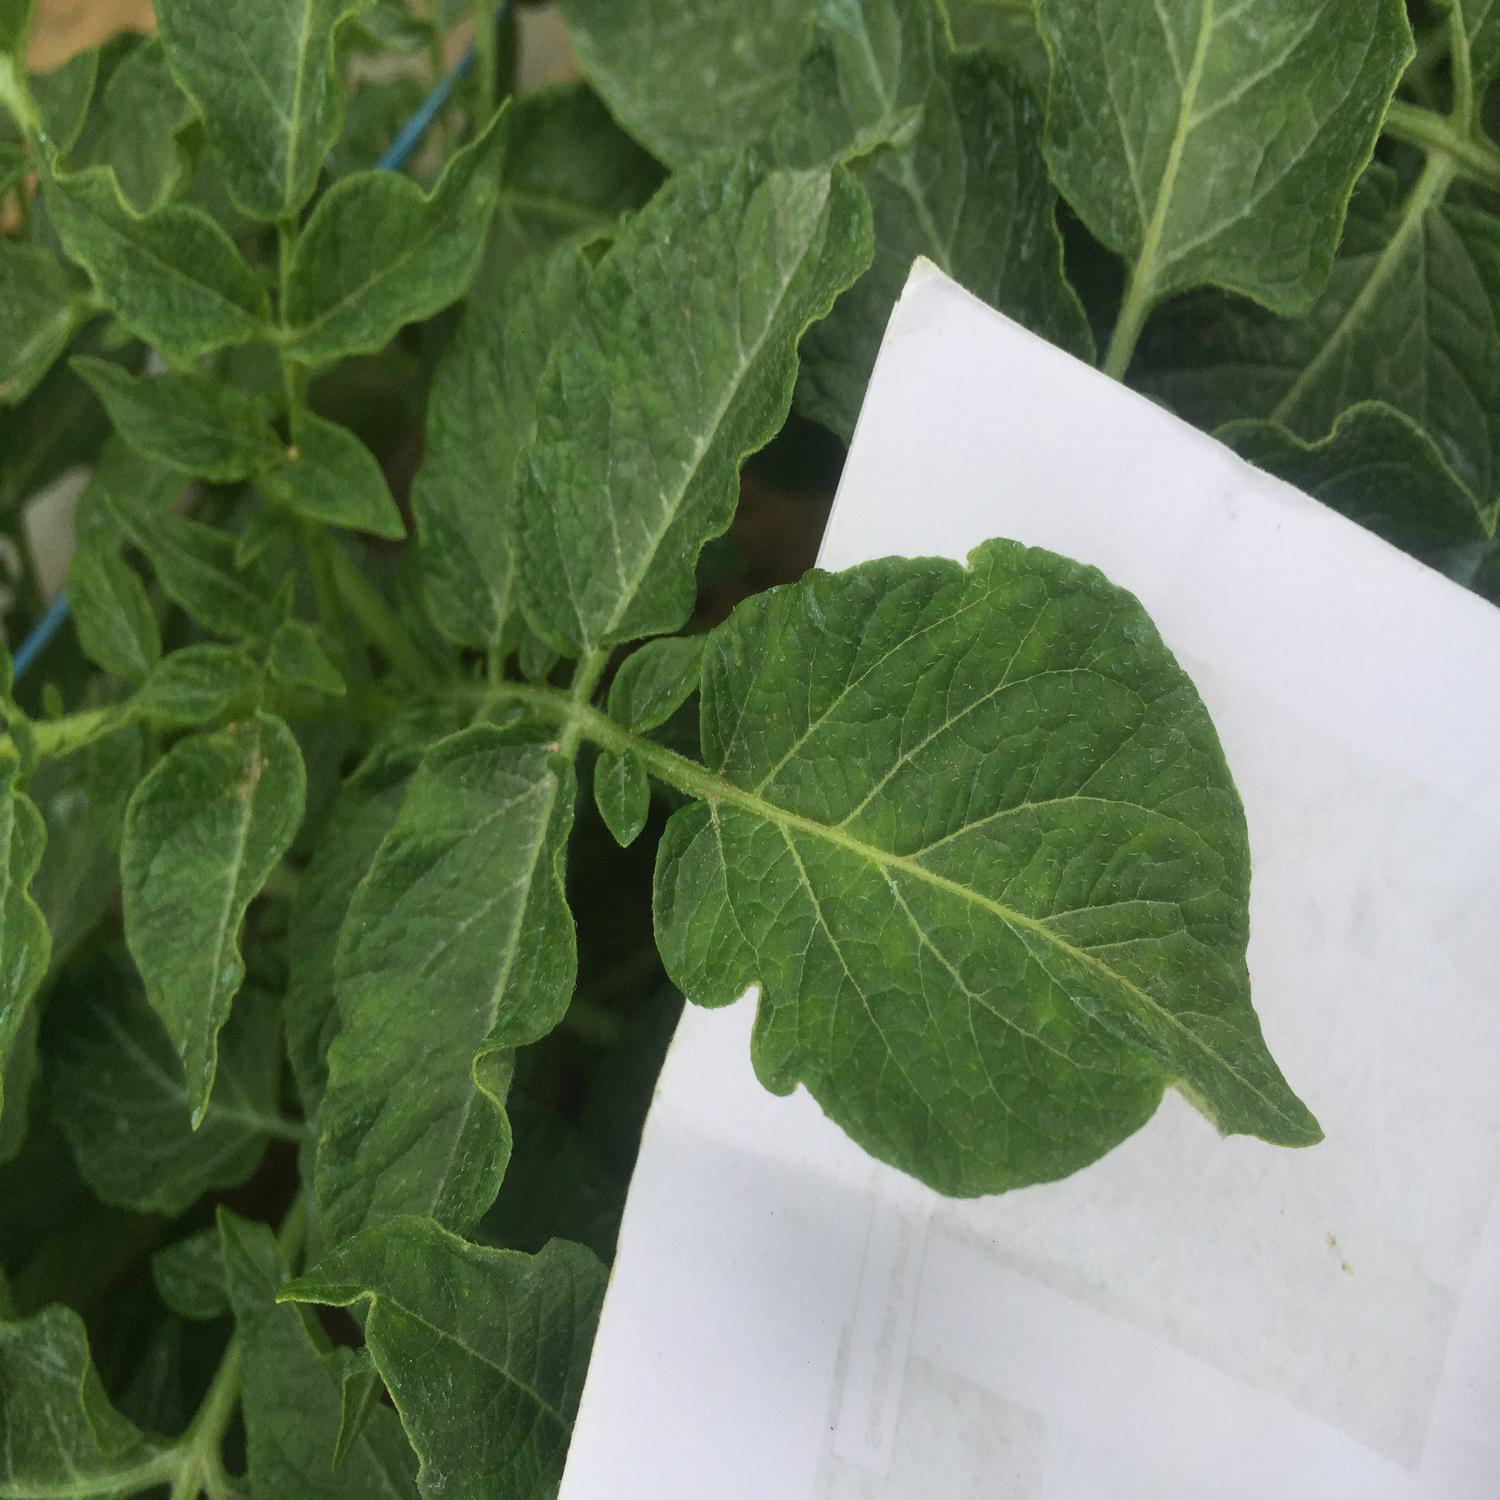
Label: Virus